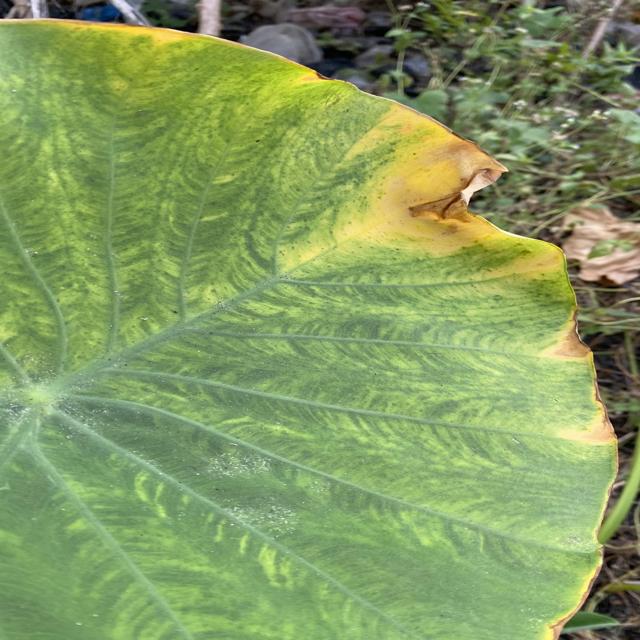
Label: Mid_Blight